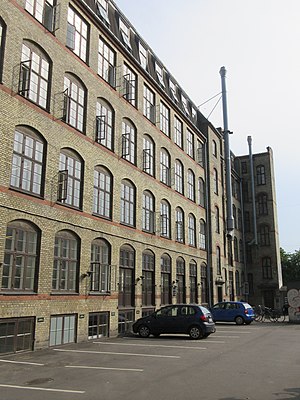
Rud. Rasmussens Snedkeri
Rud. Rasmussens Snedkerier
Rud. Rasmussens Snedkerier var et dansk familiejet møbelsnedkeri i København, grundlagt i 1869 af Rudolph Rasmussen under navnet Rud. Rasmussens Fabrik for Egetræsmøbler. I 1930 skiftede firmaet navn til Rud. Rasmussens Snedkerier under ledelse af 2. generation, brødrene Rudolf og Victor Rasmussens. I 2011 blev virksomheden solgt til møbelfabrikanten Carl Hansen & Søn, som i 2016 afskedigede alle Rud. Rasmussens Snedkeriers medarbejdere og virksomheden og brandet blev lukket. Enkelte af de modeller, der blev udviklet under Rud. Rasmussens Snedkerier er videreført under navnet Carl Hansen, men tilvejebringes nu i højere grad industrielt.